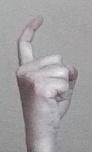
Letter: ra